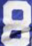
Number: 8